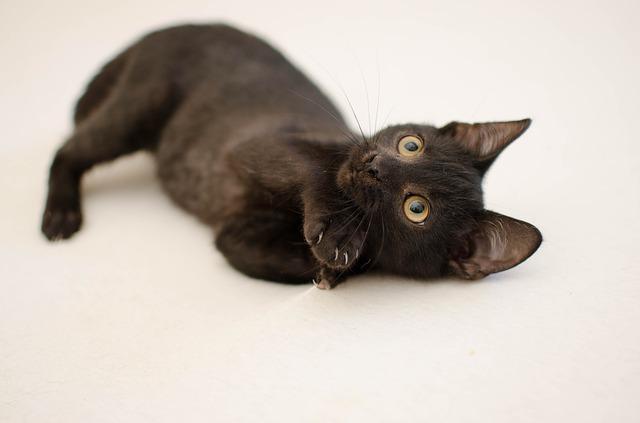
cat